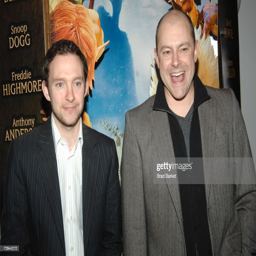
actors attend the premiere of animation film .